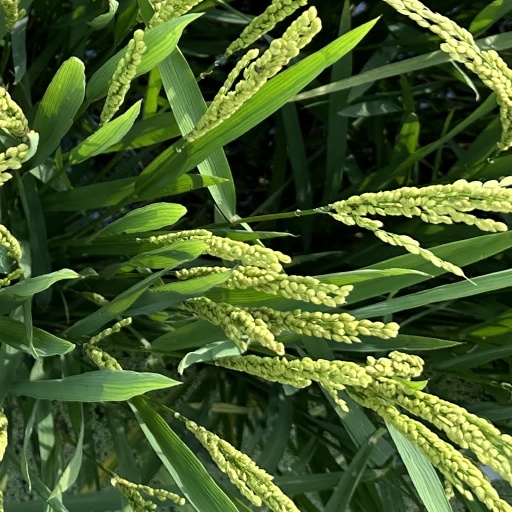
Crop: rice